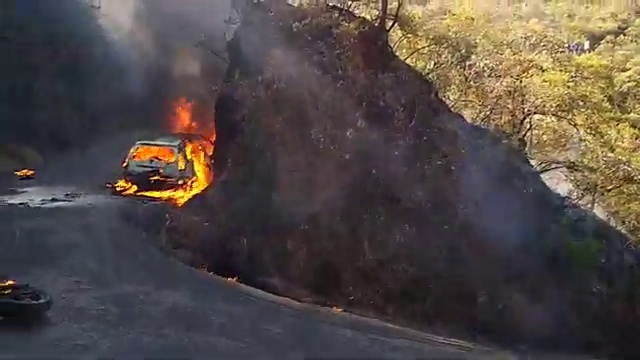
Fire: yes
Smoke: yes